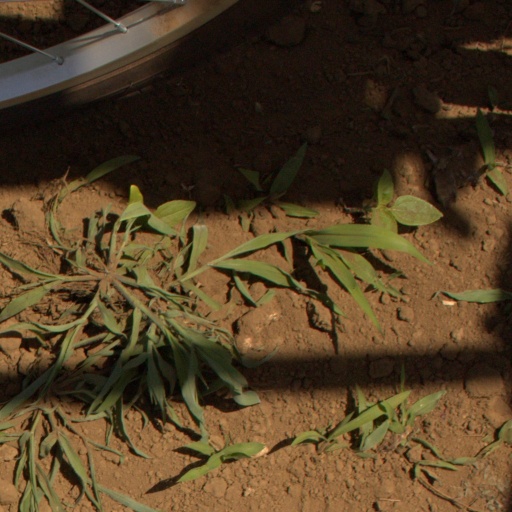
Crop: Jerusalem artichoke